Boscalid

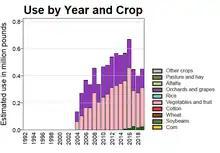
Boscalid usage in the US to 2019 (estimated)

The estimated annual use of boscalid in US agriculture is mapped by the US Geological Survey and shows that it is mainly applied to fruit crops, with a maximum use of over in 2016. Global sales in 2014 were estimated at $390 million. The compound lacks full control of important cereal diseases, especially septoria leaf blotch "Zymoseptoria tritici", which has limited its potential.